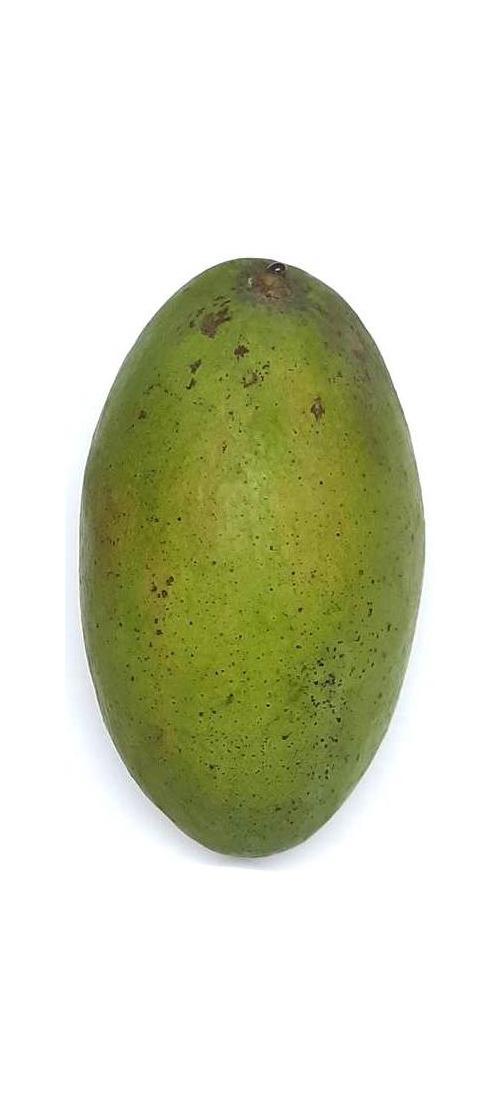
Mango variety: Rupali